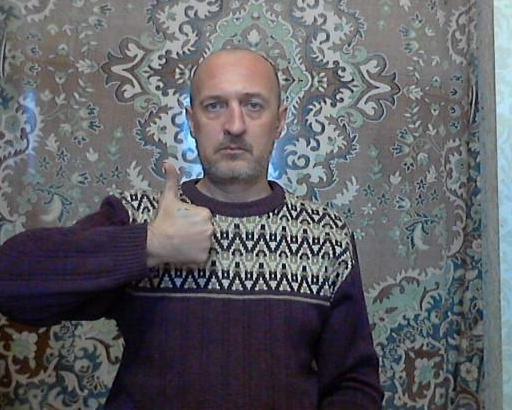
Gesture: like